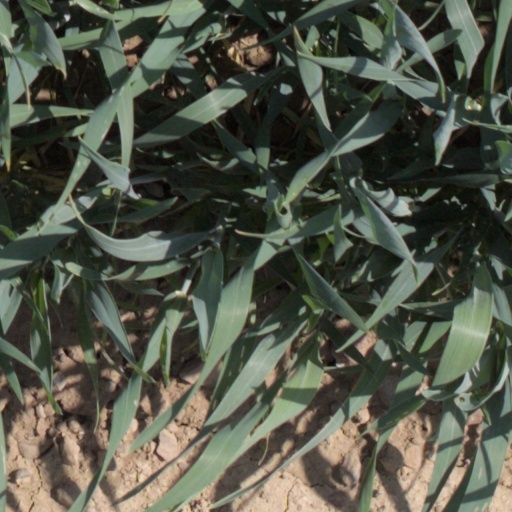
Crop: wheat